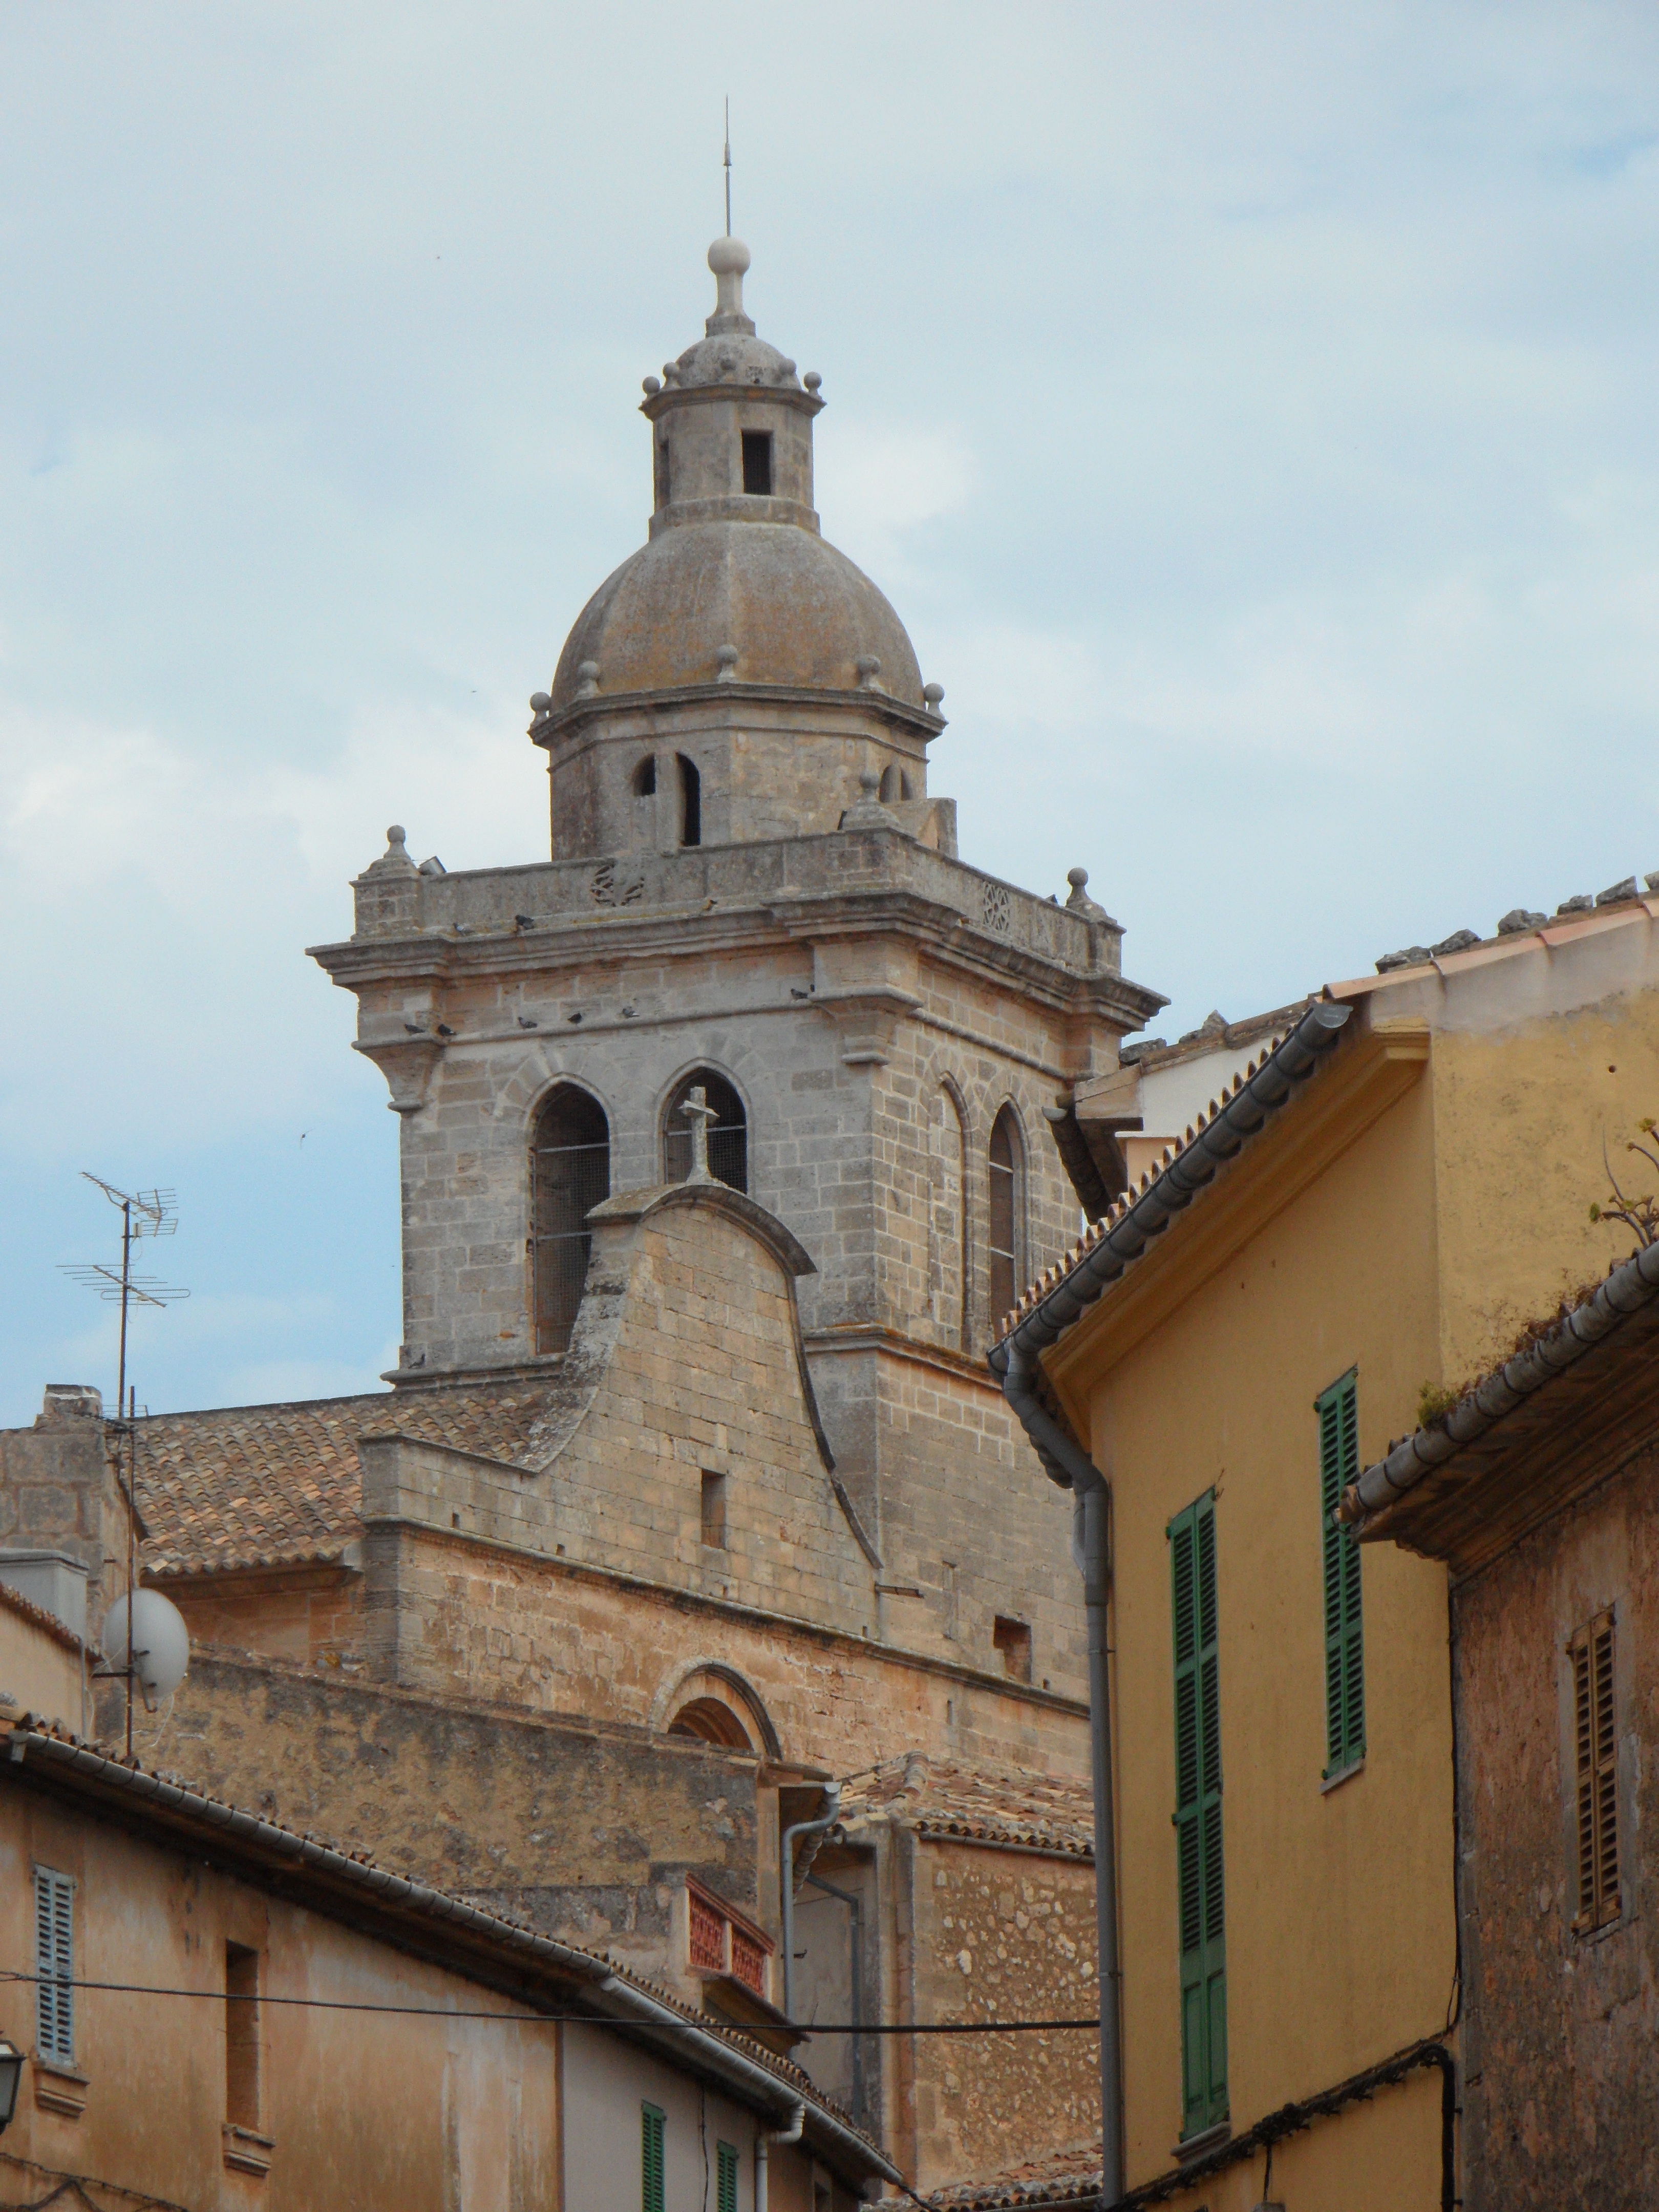
architecture, sky, town, building, tower, facade, church, cathedral, place of worship, bell tower, steeple, monastery, mallorca, basilica, ancient history, spanish missions in california